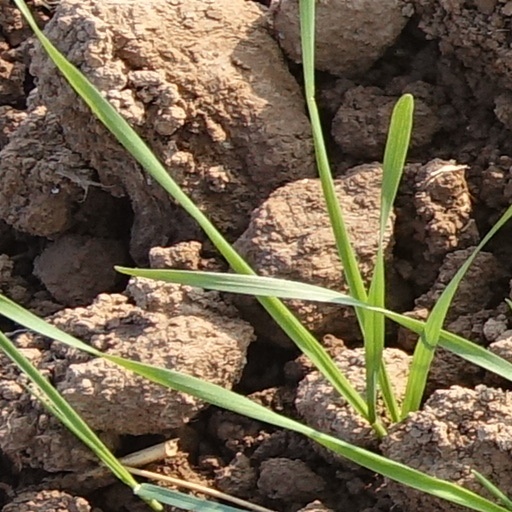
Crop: wheat